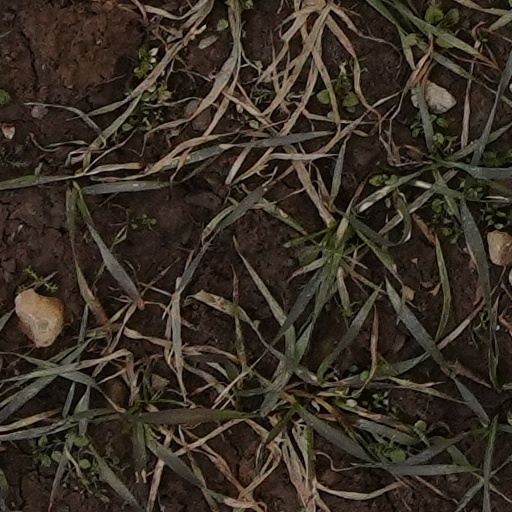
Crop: wheat